Dalby Church

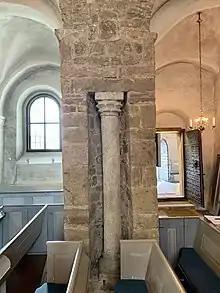
The column in a niche inside one of the pillars: probably a symbolic representation of Boaz and Jachin

The nave is high, more than double the height of the south aisle. Four round arches separate the nave and the aisle. Its vaults are decorated with ornamental murals from the middle of the 13th century. Inside the church is whitewashed with the exception of those parts which are from the very first building period. The walls of the nave and the south aisle are still largely original, dating from the very first construction period. Traces of four of the original windows of the church remain. They are today visible on the south wall of the nave as blind arches. The westernmost south pillar of the nave has a niche in which a smaller, round column has been inserted. Remains of a similar arrangement have been found on the facing pillar on the north side. This has been interpreted as a symbolic representation of Boaz and Jachin, two columns which stood on the porch of Solomon's Temple. Such arrangements are unusual, but known also from Würzburg Cathedral and, possibly, Santa Maria Maggiore in Tuscania. The chancel is slightly higher than the nave, and separated from it by a few steps. Above the windows in the wall facing east there are two Romanesque decorated consoles, probably re-used from the earlier chancel. The church porch containing the entrance to the church has an almost square floor plan. Facing the nave to the west is the gallery containing the church organ. Under it is the crypt, reachable from the nave via two stairs, to the south and north. The crypt has nine groin vaults supported by four pillars and eight engaged columns with cushion-cap capitals. The four free-standing pillars are each individually shaped and are partially decorated with geometric forms, beasts and floral ornaments.